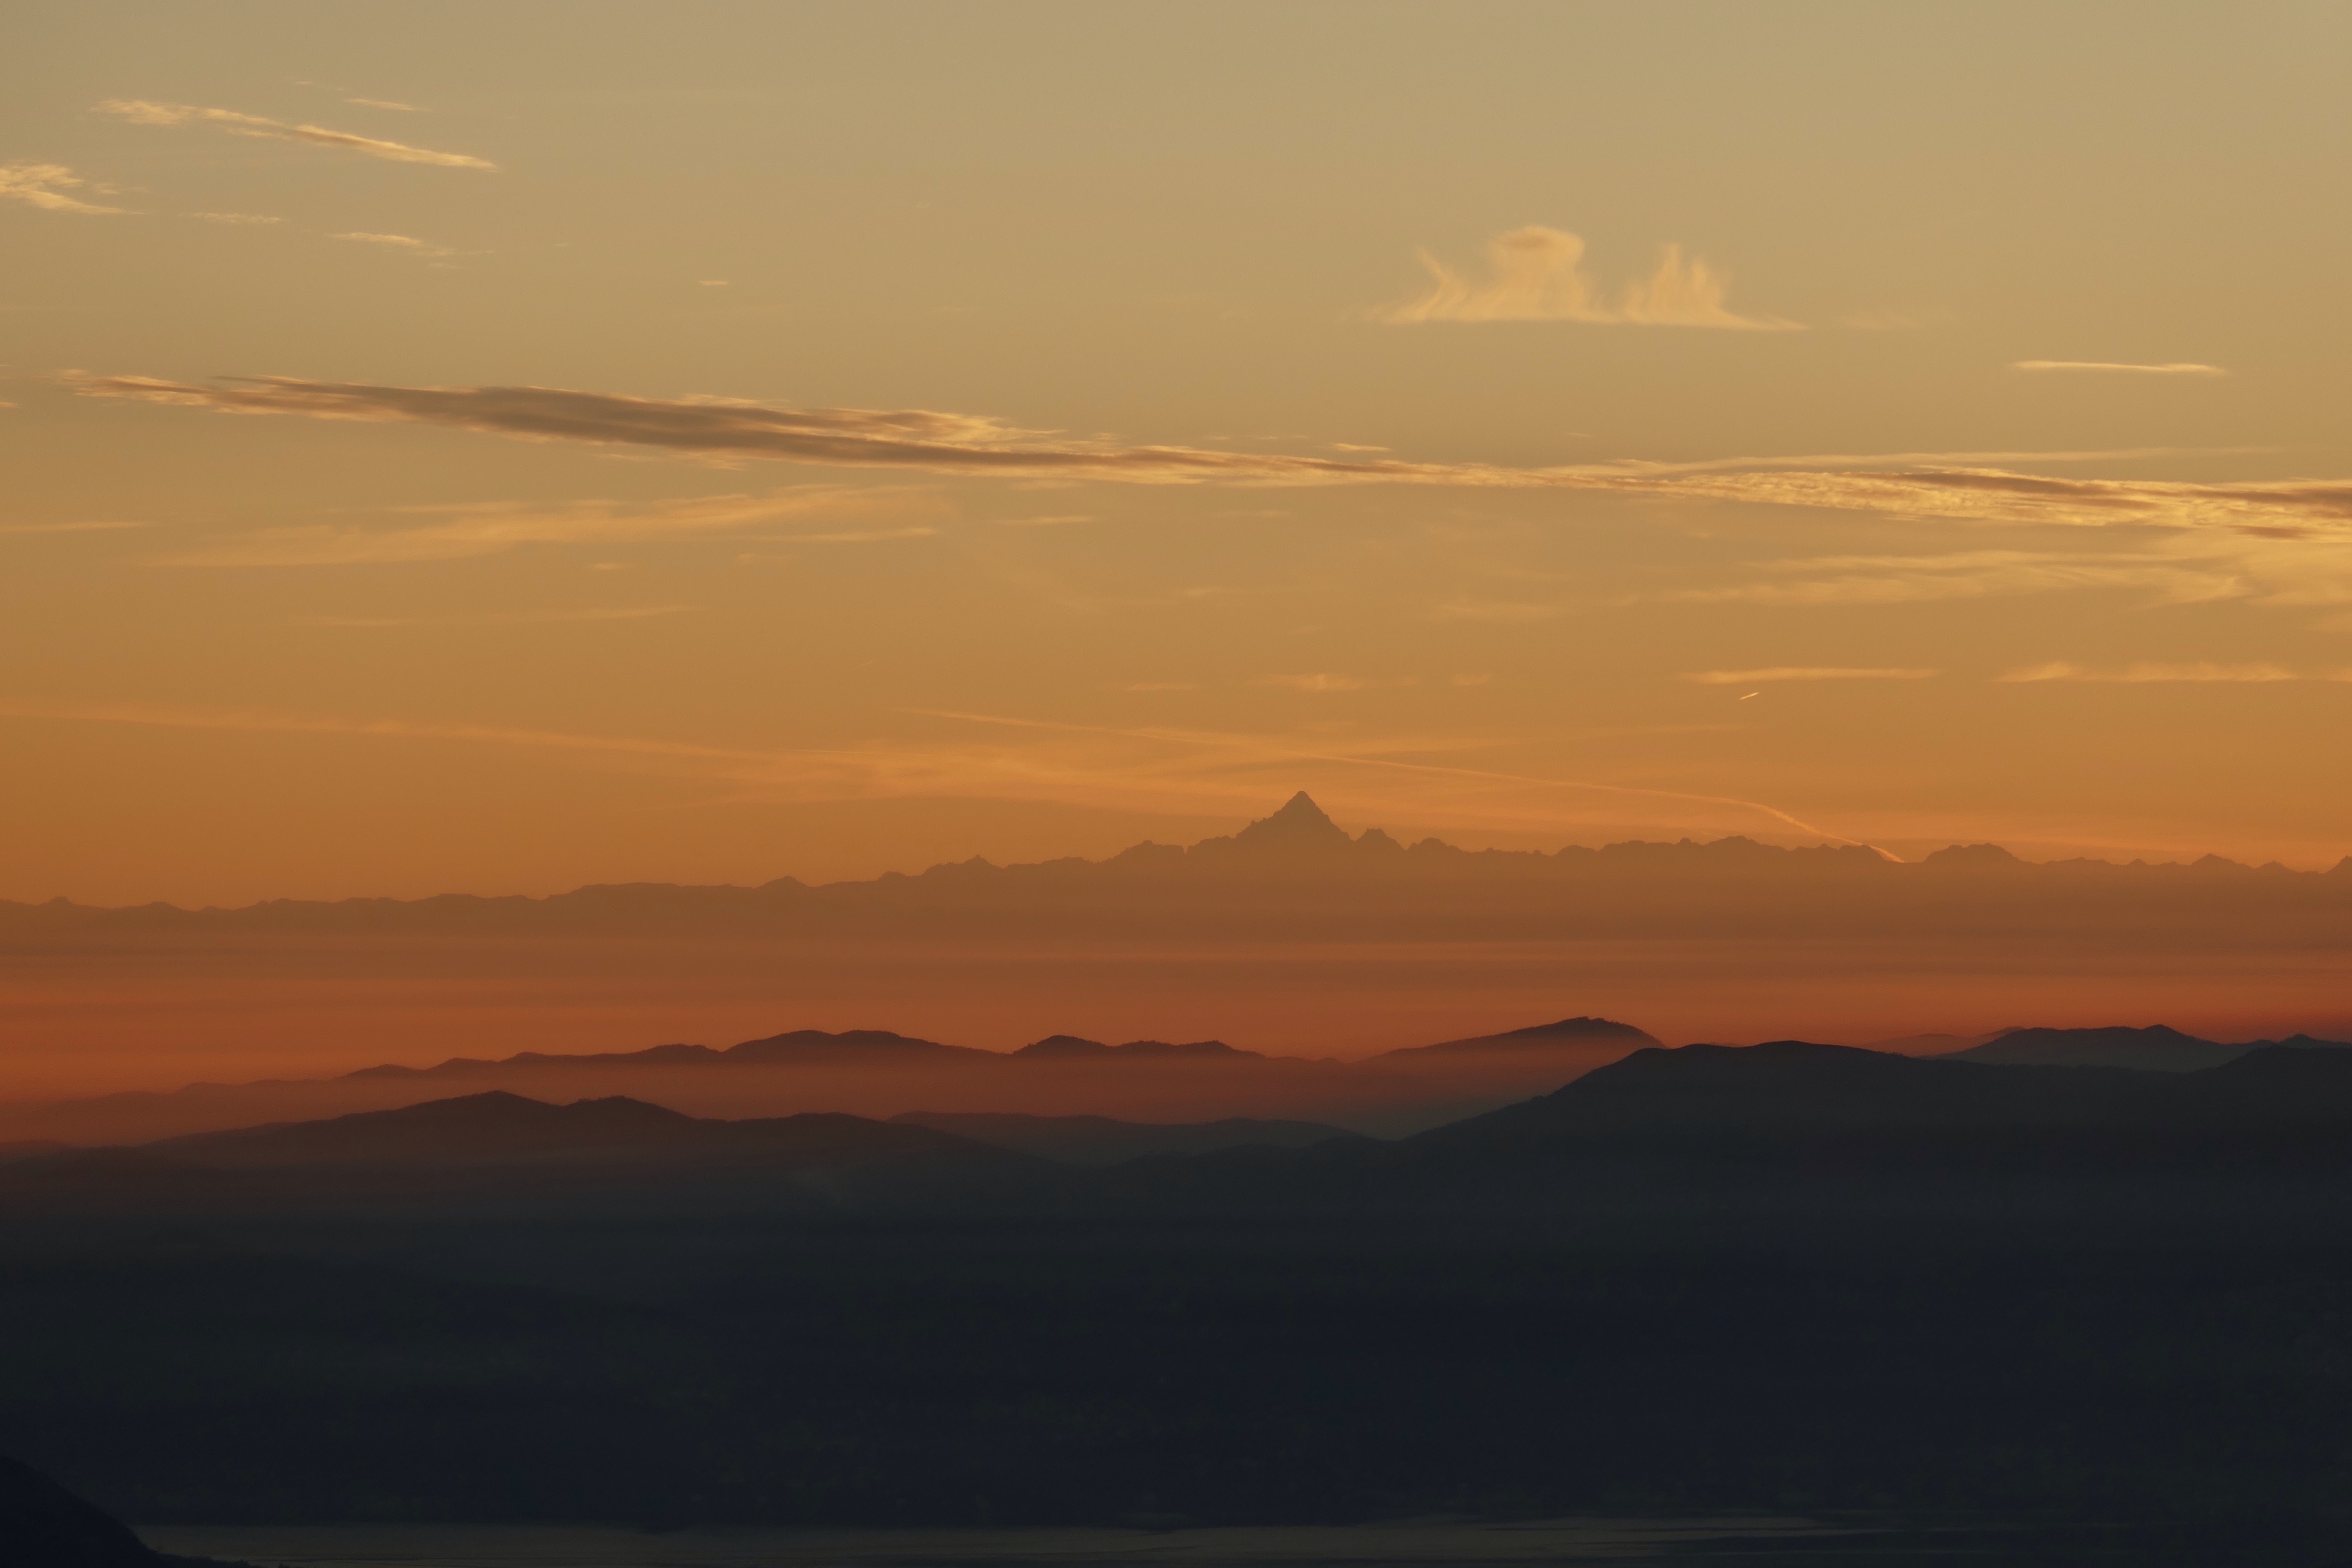
landscape, horizon, mountain, cloud, sky, sunrise, sunset, mist, prairie, morning, hill, desert, dawn, dusk, evening, haze, plain, afterglow, atmospheric phenomenon, red sky at morning, monviso